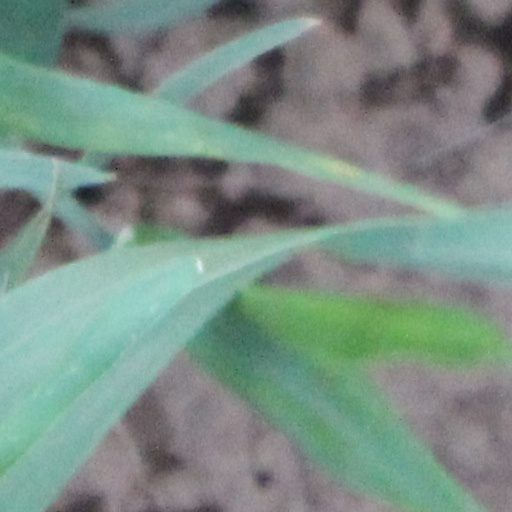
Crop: wheat